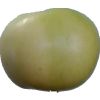
Label: Apple 6